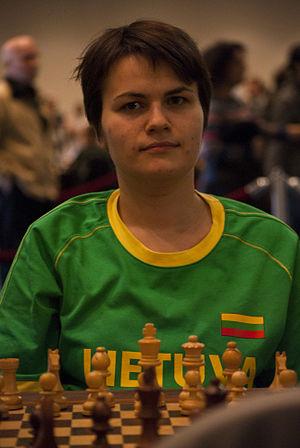
Salomėja Zaksaitė est une joueuse d'échecs lituanienne née le 25 juillet 1985 à Kaunas. Championne de Lituanie en 2014 et 2016, elle a le titre de maître international féminin depuis 2003.